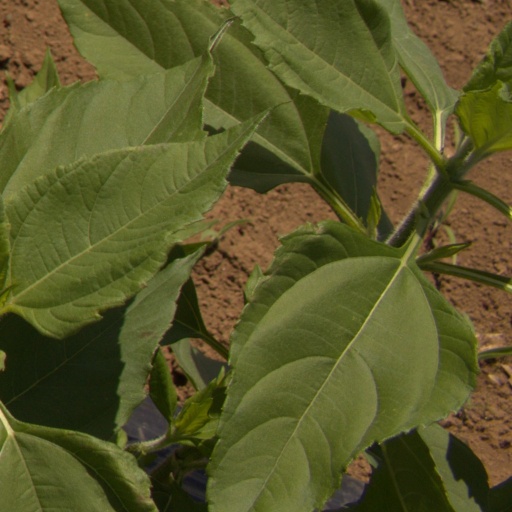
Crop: Jerusalem artichoke